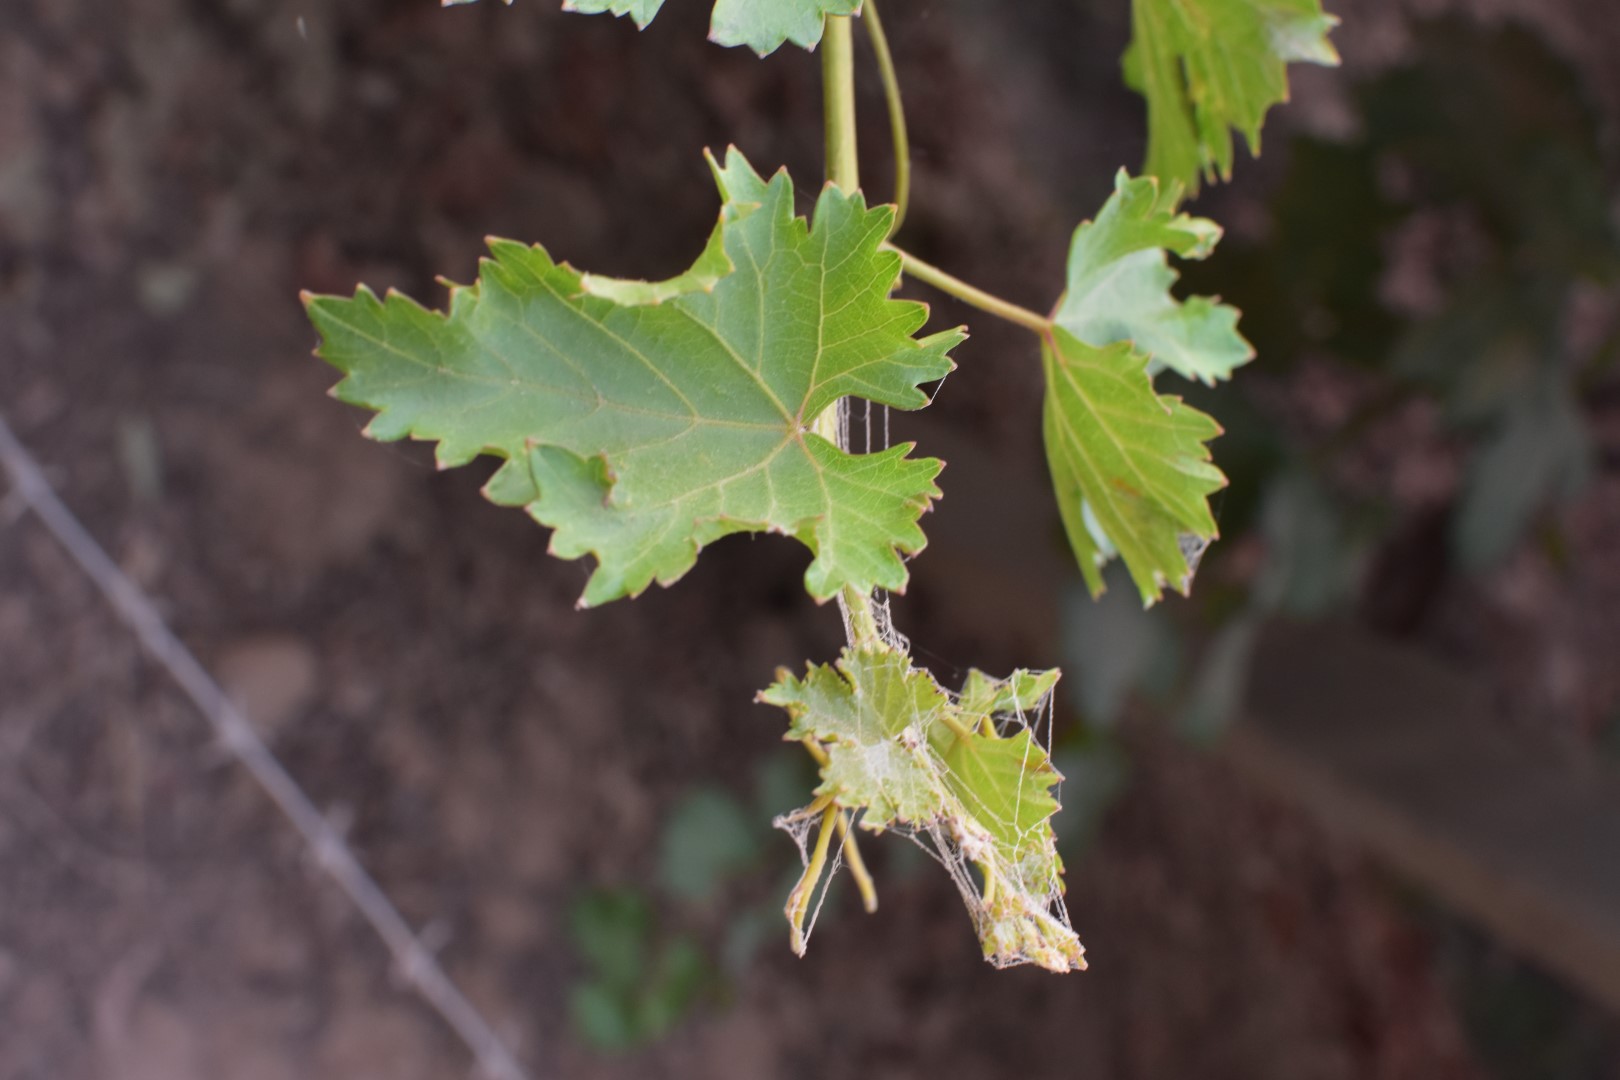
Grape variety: Kamali